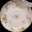
Label: plate